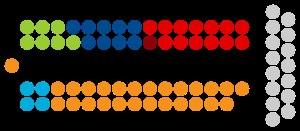
Cet article donne la liste des 60 députés luxembourgeois de la législature 2009-2013 de la Chambre des députés du Luxembourg.